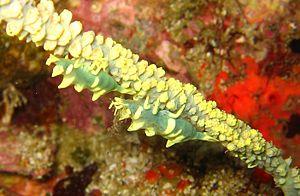
Le nom vernaculaire crevette est traditionnellement donné à un ensemble de crustacés aquatiques nageurs, essentiellement marins mais aussi dulcicoles, autrefois regroupés dans le sous-ordre des « décapodes nageurs », ou Natantia.